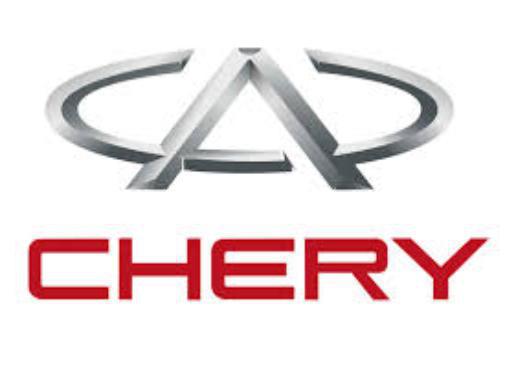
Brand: Chery
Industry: Transportation